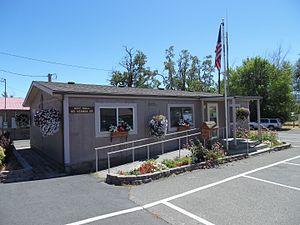
Mount Vernon est une ville américaine située dans le comté de Grant en Oregon. En 2010 sa population était de 527 habitants.